Phallolysin

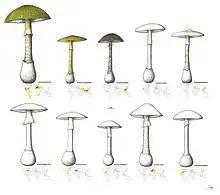
This image depicts the various types of mushrooms within the "Amanita" genus. Phallolysin is most commonly found in the "Amanita phalloides" species.

Phallolysin is a protein found the "Amanita phalloides" species of the "Amanita" genus of mushrooms, the species commonly known as the death cap mushroom. The protein is toxic and causes cytolysis in many cells found in animals and is noted for its hemolytic properties. It was one of the first toxins discovered in "Amanita phalloides" when the various toxins in the species where first being researched. The protein itself is observed to come in 3 variations, with observed differences in isoelectric point. Cytolysis can be best described as being the destruction of cells, likely due to exposure from an external source such as pathogens and toxins. Hemolysis then follows a similar destructive pathway, but instead focuses specifically on the destruction of red blood cells. Phallolysin is known to be thermolabile, meaning that it is destroyed at high temperatures, and acid labile, meaning that it is easily broken down in acidic environments.